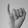
ASL letter: I